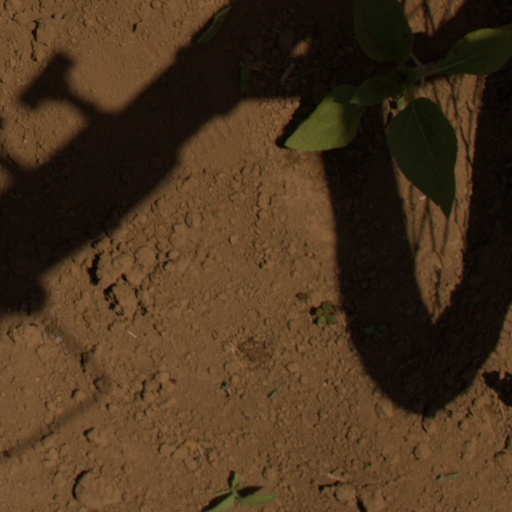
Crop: Jerusalem artichoke